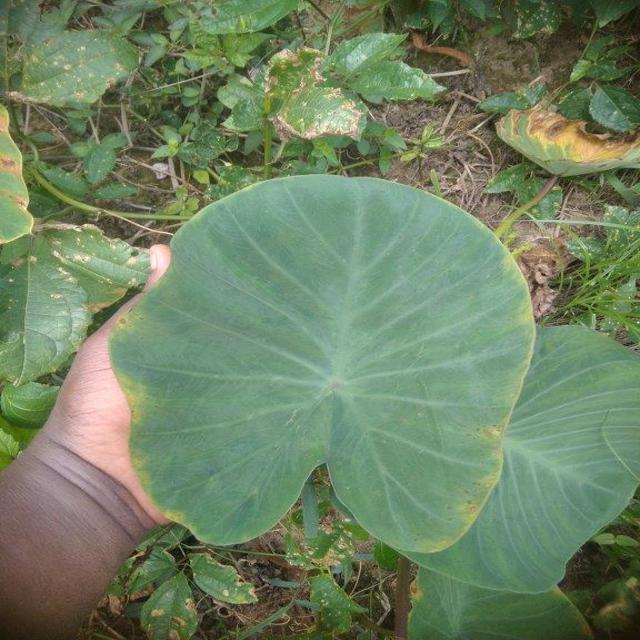
Label: Early_Blight